Answer in natural language. How many SideTables are visible in the scene? Choose between the following options: 1, 1, 5, 3 or 4
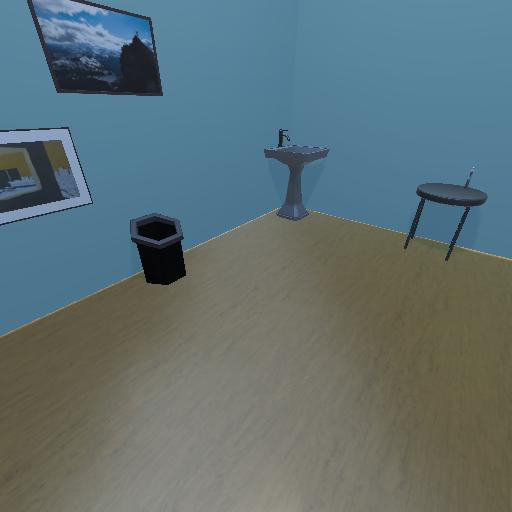
<answer>1</answer>